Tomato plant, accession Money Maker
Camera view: tilt-top (135 deg); turntable rotation: 30 degrees
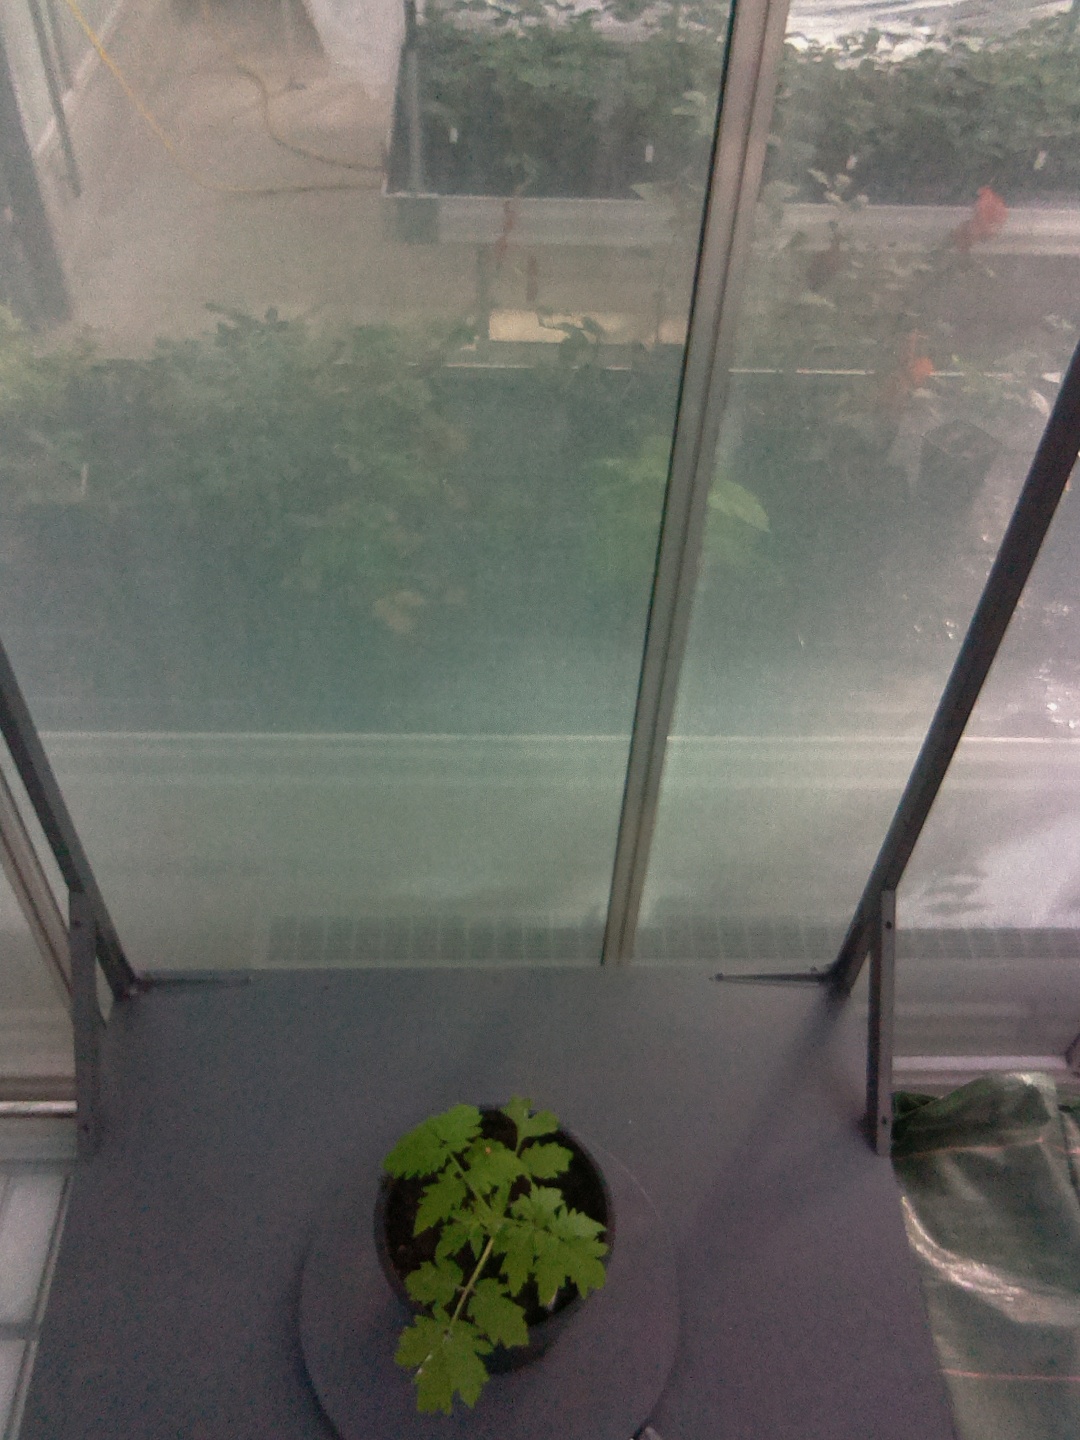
BBCH growth stage 13: 6 of true leaves visible